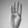
ASL letter: B